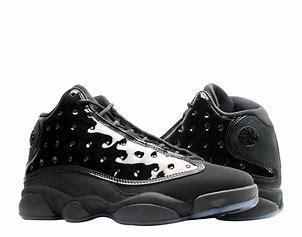
Brand: Jordan
Model: 13 Retro